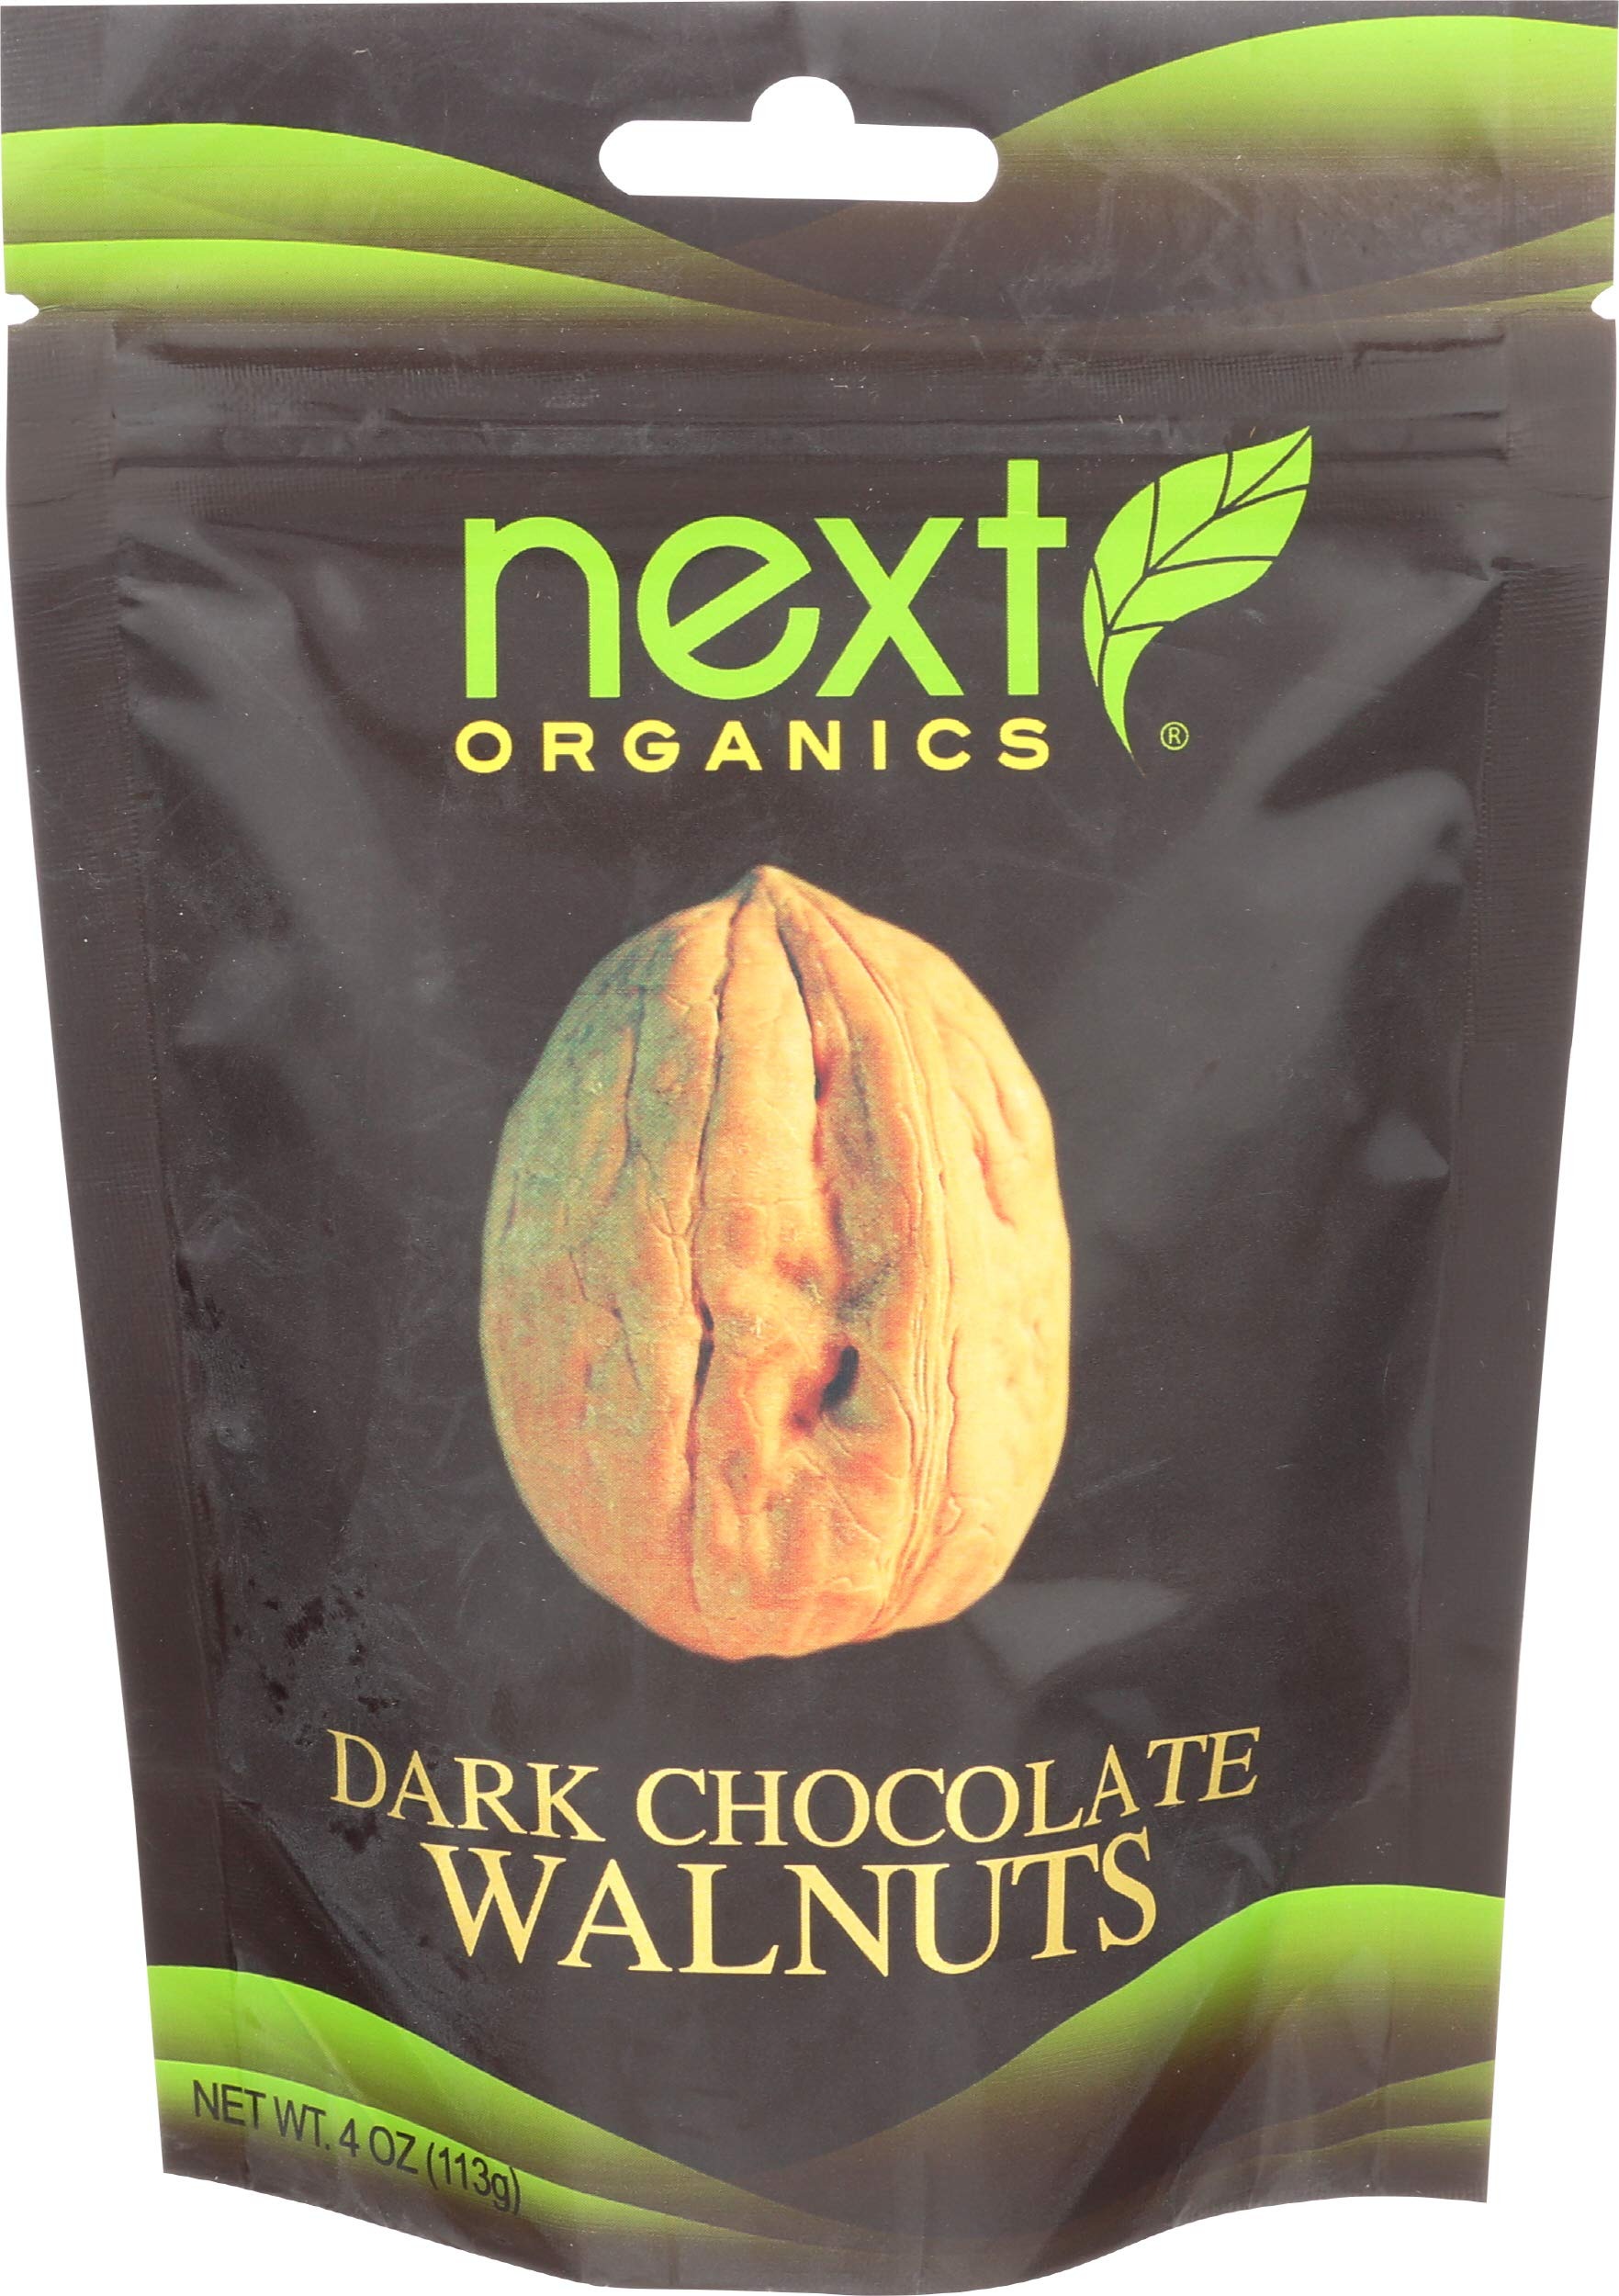
Item Name: NEXT ORGANICS CHOC CRVD WALNUT DRK ORG 4OZ
Bullet Point 1: Product Type:Grocery
Bullet Point 2: Country Of Origin: United States
Bullet Point 3: Item Package Weight:0.217 kg
Bullet Point 4: Item Package Quantity:1
Value: 4.0
Unit: Ounce

Price: 8.83